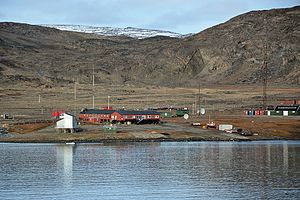
Danmarkshavn
Danmarkshavn, September 2013
Danmarkshavn er en lille vejrstation opført 1948 på Grønlands østkyst i Grønlands Nationalpark. Den ejes af DMI, der modtager tilskud til driften fra ICAO, og drives i praksis af TELE Greenland.